The Bad News Bears (TV series)

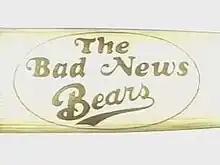

The Bad News Bears is an American sitcom that aired on CBS from March 24, 1979, until July 26, 1980, consisting of 26 episodes (three unaired by CBS). It was based on the 1976 film of the same name, that was followed by two sequels in 1977 and 1978.